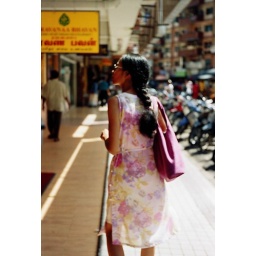
girl in pink